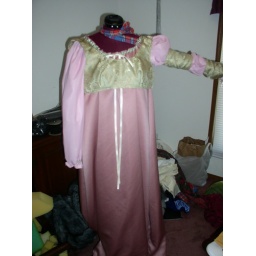
Dress in pink and green